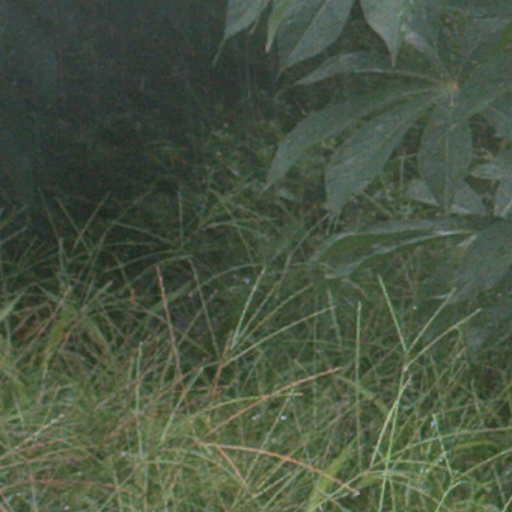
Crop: cassava